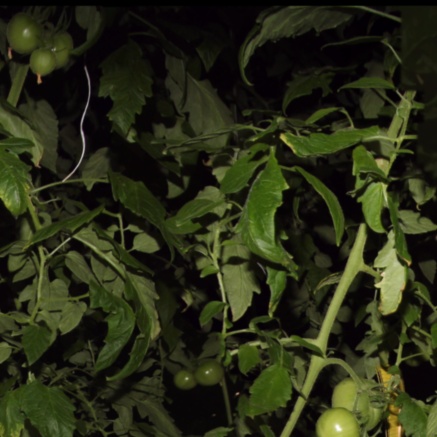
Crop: tomato